Ressano Garcia

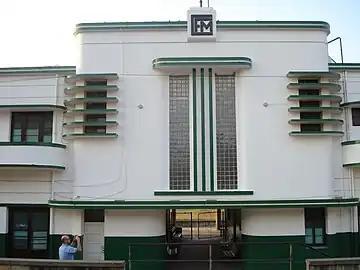
Ressano Garcia Railway Station

This town has a railway station for the loading and offloading of passengers and cargo on the Pretoria–Maputo railway.